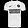
Label: T - shirt / top